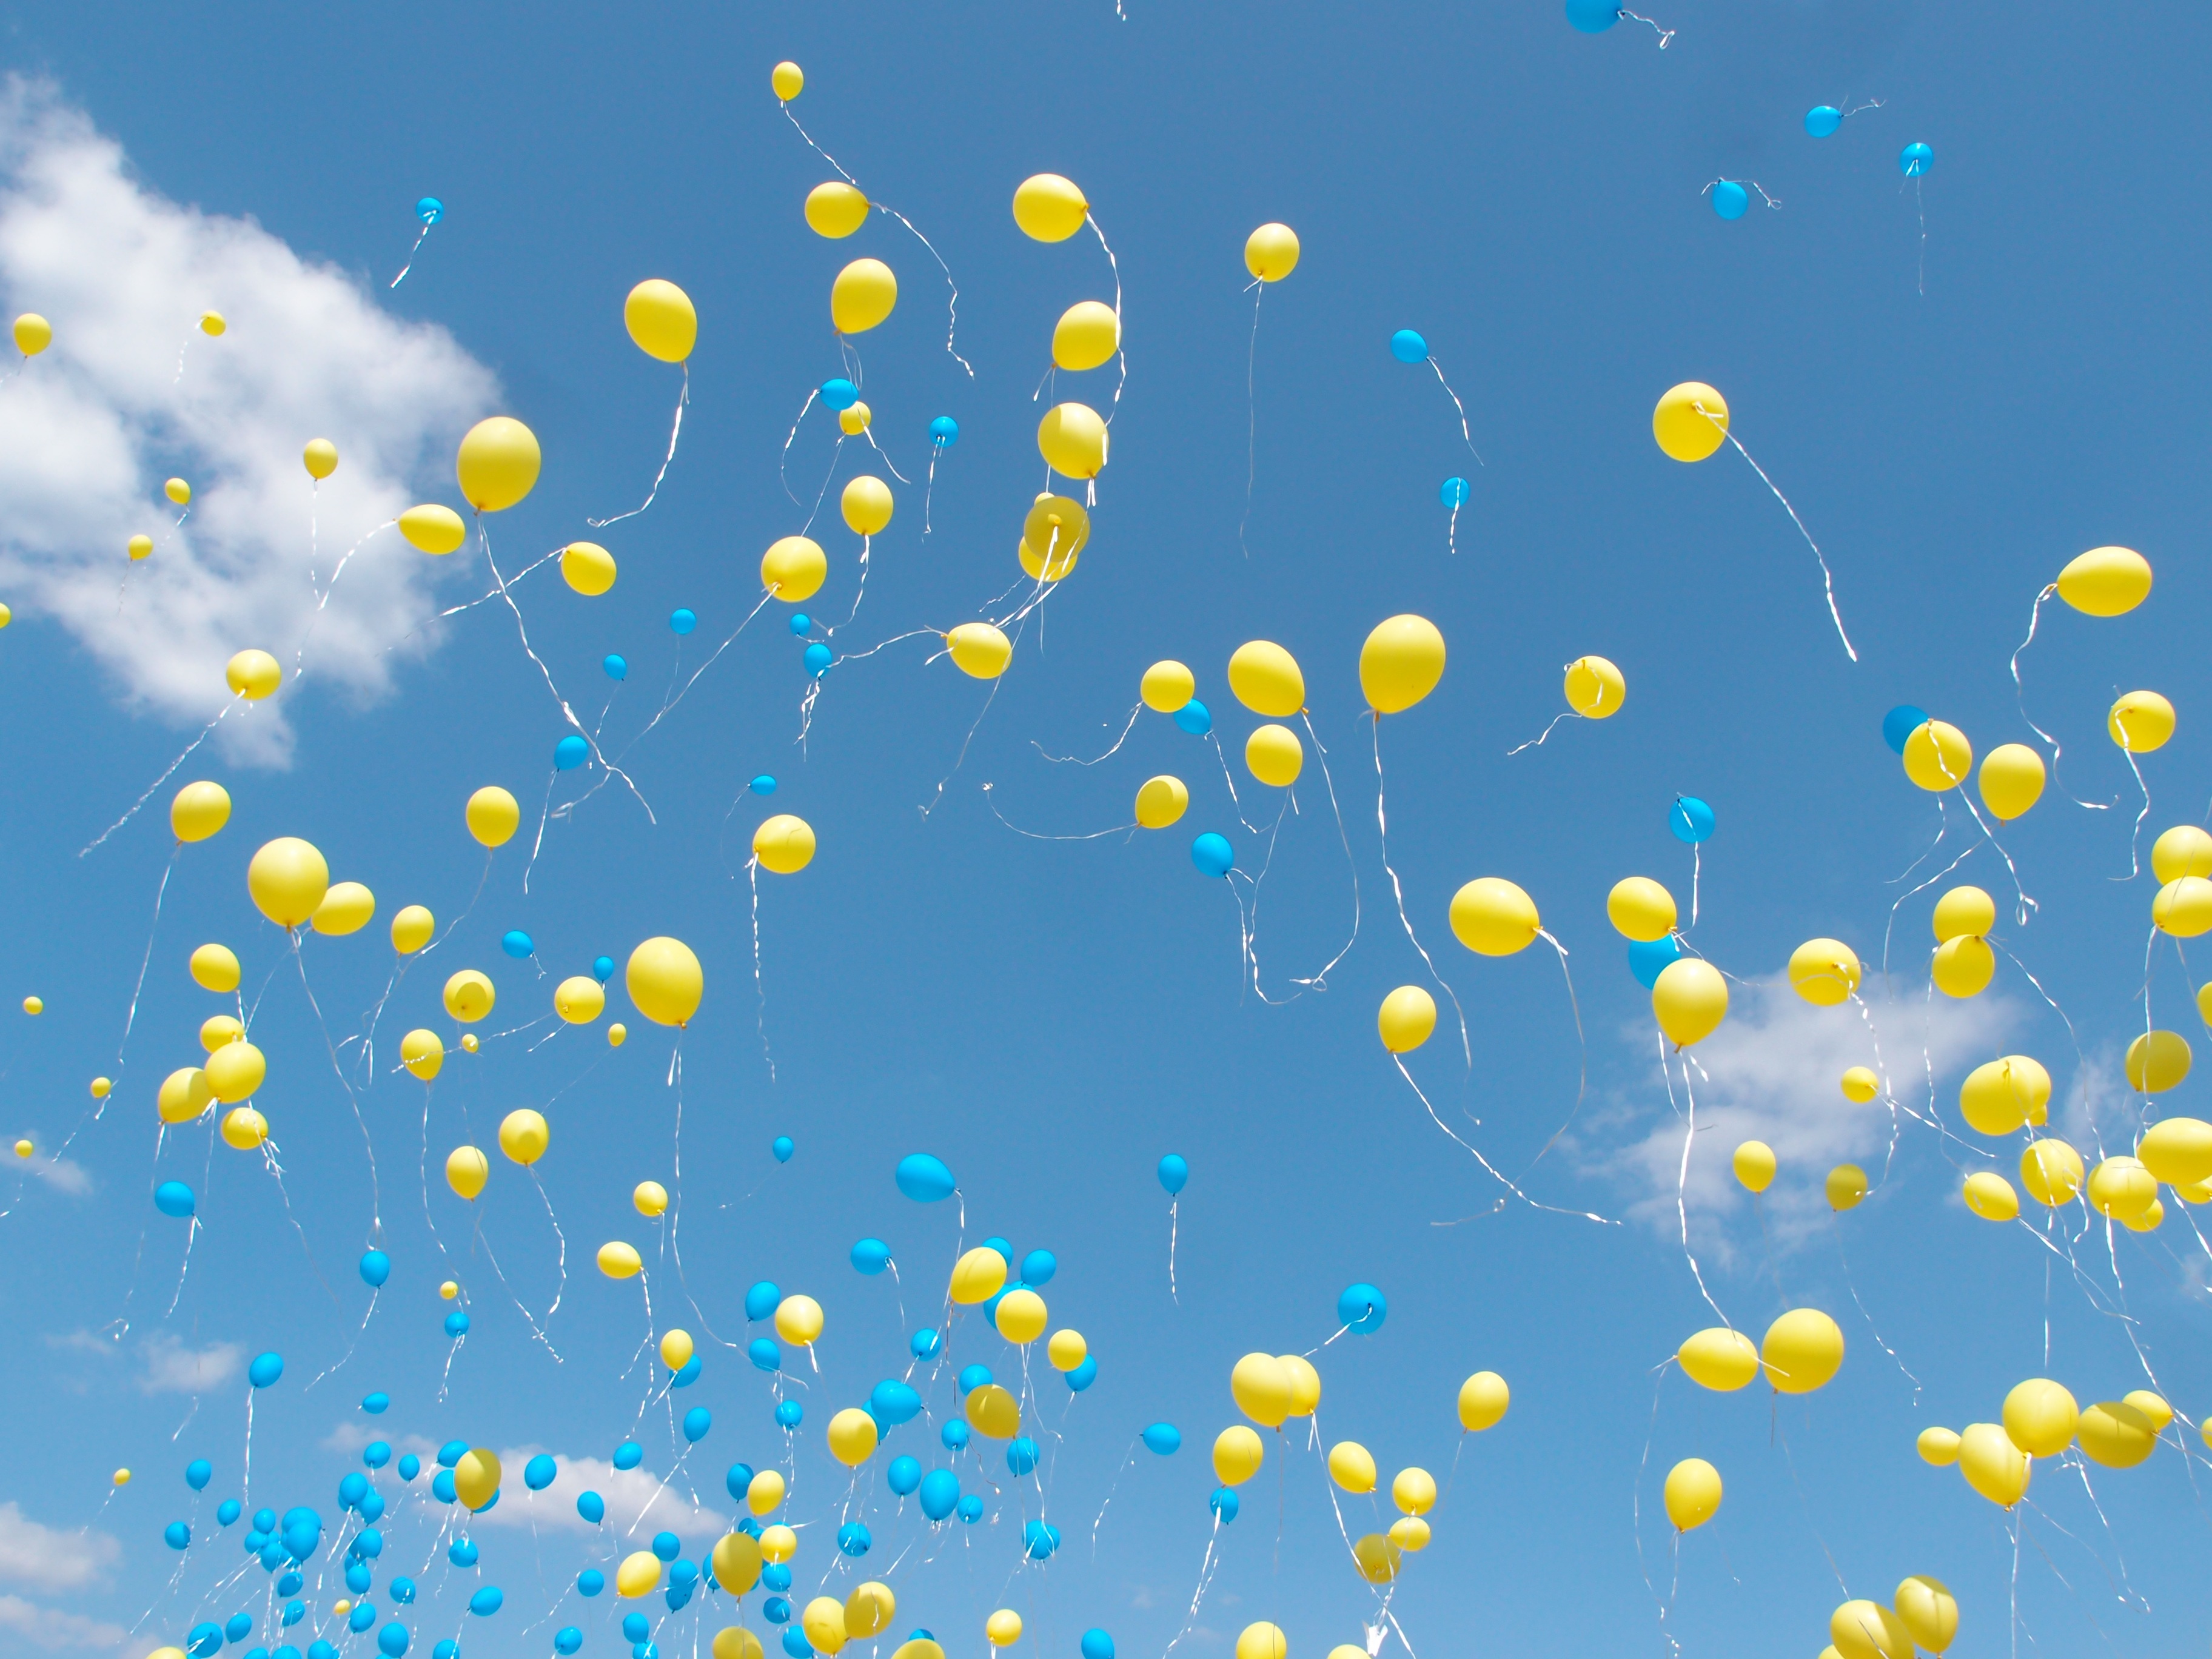
branch, drop, sky, meadow, sunlight, leaf, flower, petal, balloon, fly, pollen, blue, yellow, circle, blue sky, illustration, balloons, joy, balls, in the sky, yellow blue